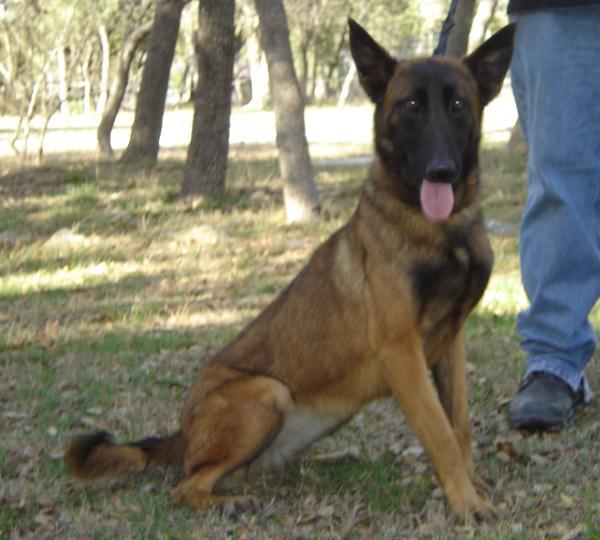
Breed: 233-n000071-malinois